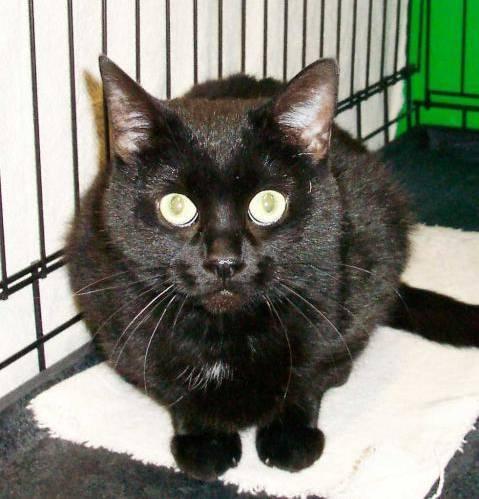
cat